Alban Lafont

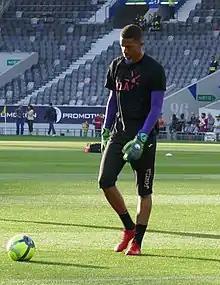
Lafont with Toulouse in 2018

Alban Marc Lafont (born 23 January 1999) is a professional footballer who plays as goalkeeper for Greek Super League club Panathinaikos, on loan from club Nantes. Born in Burkina Faso, he represents France at international level.